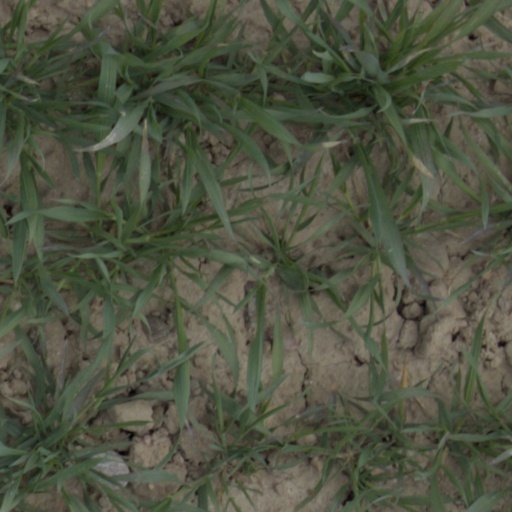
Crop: wheat